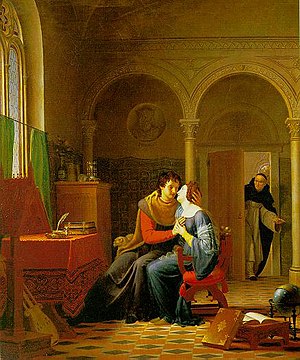
Peter Abelard
Peter Abelard og Héloïse på et maleri af Jean Vignaud i 1819.
Peter Abélard var en fransk filosof, teolog, komponist og digter kendt for sit tragiske kærlighedsforhold til Héloïse.